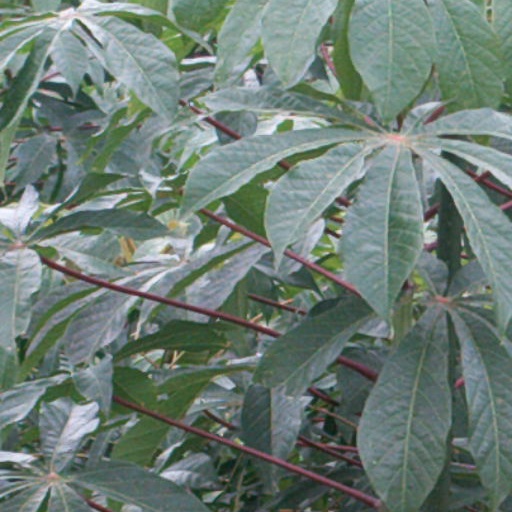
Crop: cassava